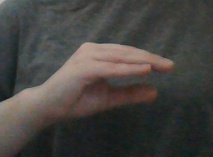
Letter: jeem